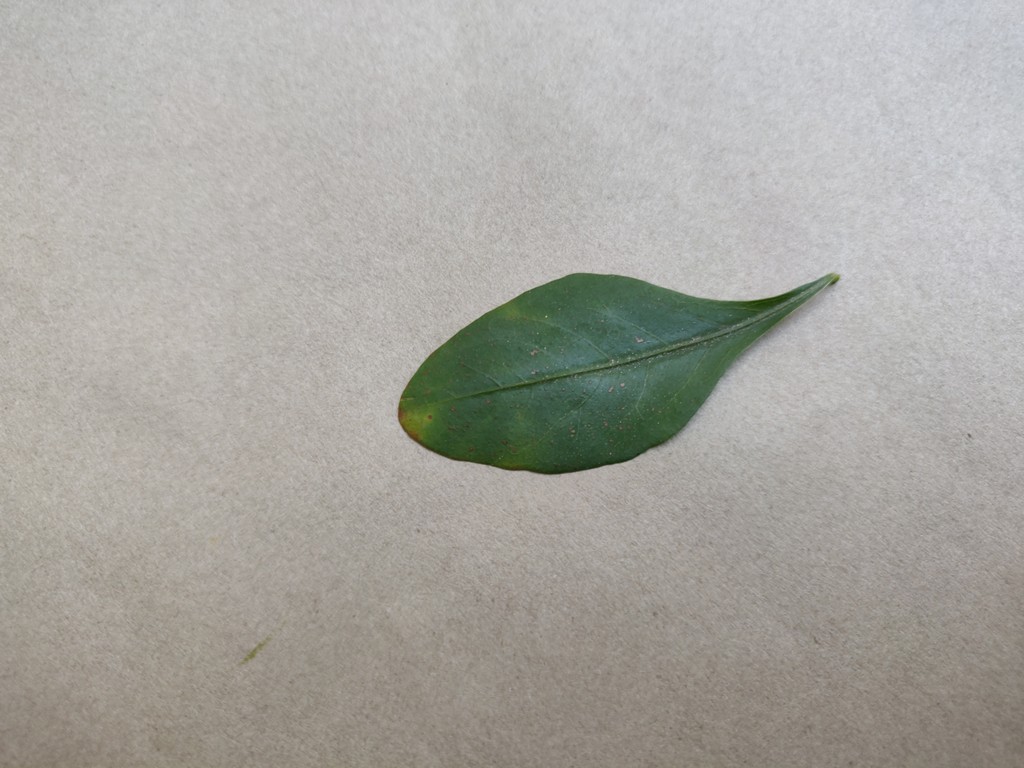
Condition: Unhealthy
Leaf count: single
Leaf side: front